Palazzo Tantucci

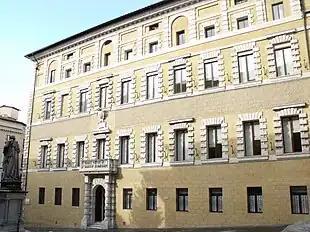
Palazzo Tantucci with Bandini statue at left of photo.

Construction of the palace in 1548 was commissioned by Mariano Tantucci from the artist Bartolomeo Neroni. The interiors underwent a series of reconstructions, including one by Giuseppe Partini in the 19th century. Since 1868, it has housed offices of the Banca Monte dei Paschi di Siena, and it was linked to the adjacent palaces in the 1970s by Pierluigi Spadolini.